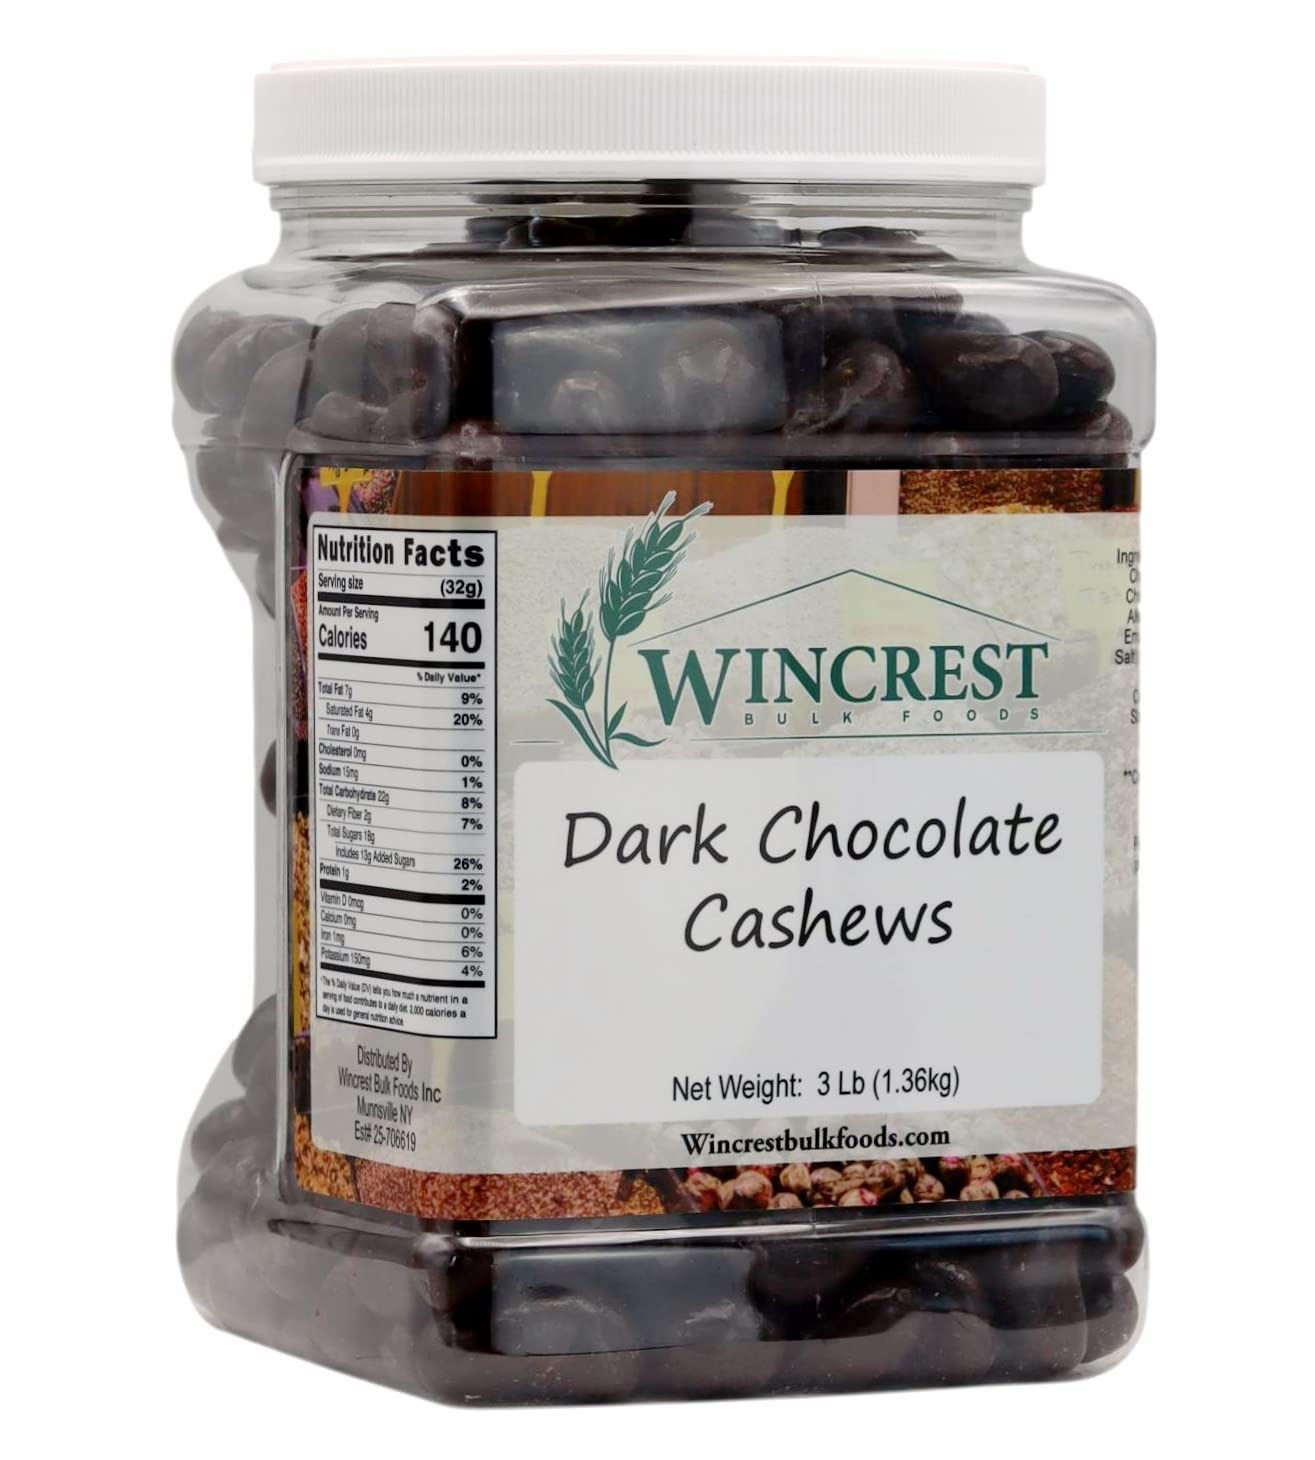
Item Name: WinCrest Dark Chocolate Cashews (3 Lb Tub)
Bullet Point 1: These premium freshly roasted Cashews are covered in a generous layer in rich Dark Chocolate for a delightfully, decadent treat!
Bullet Point 2: 3 Lb Tub - Distributed by WinCrest Bulk Foods, Inc
Product Description: These premium freshly roasted Cashews are covered in a generous layer in rich Dark Chocolate for a delightfully, decadent treat!
Value: 48.0
Unit: Ounce

Price: 42.99